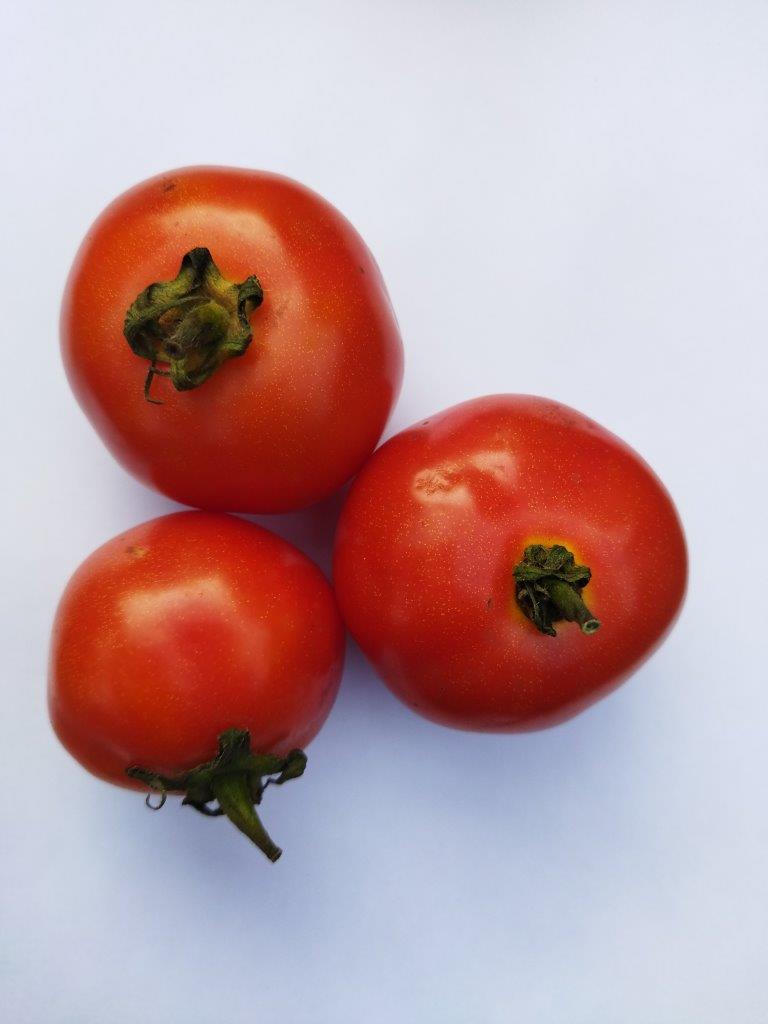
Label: Fresh